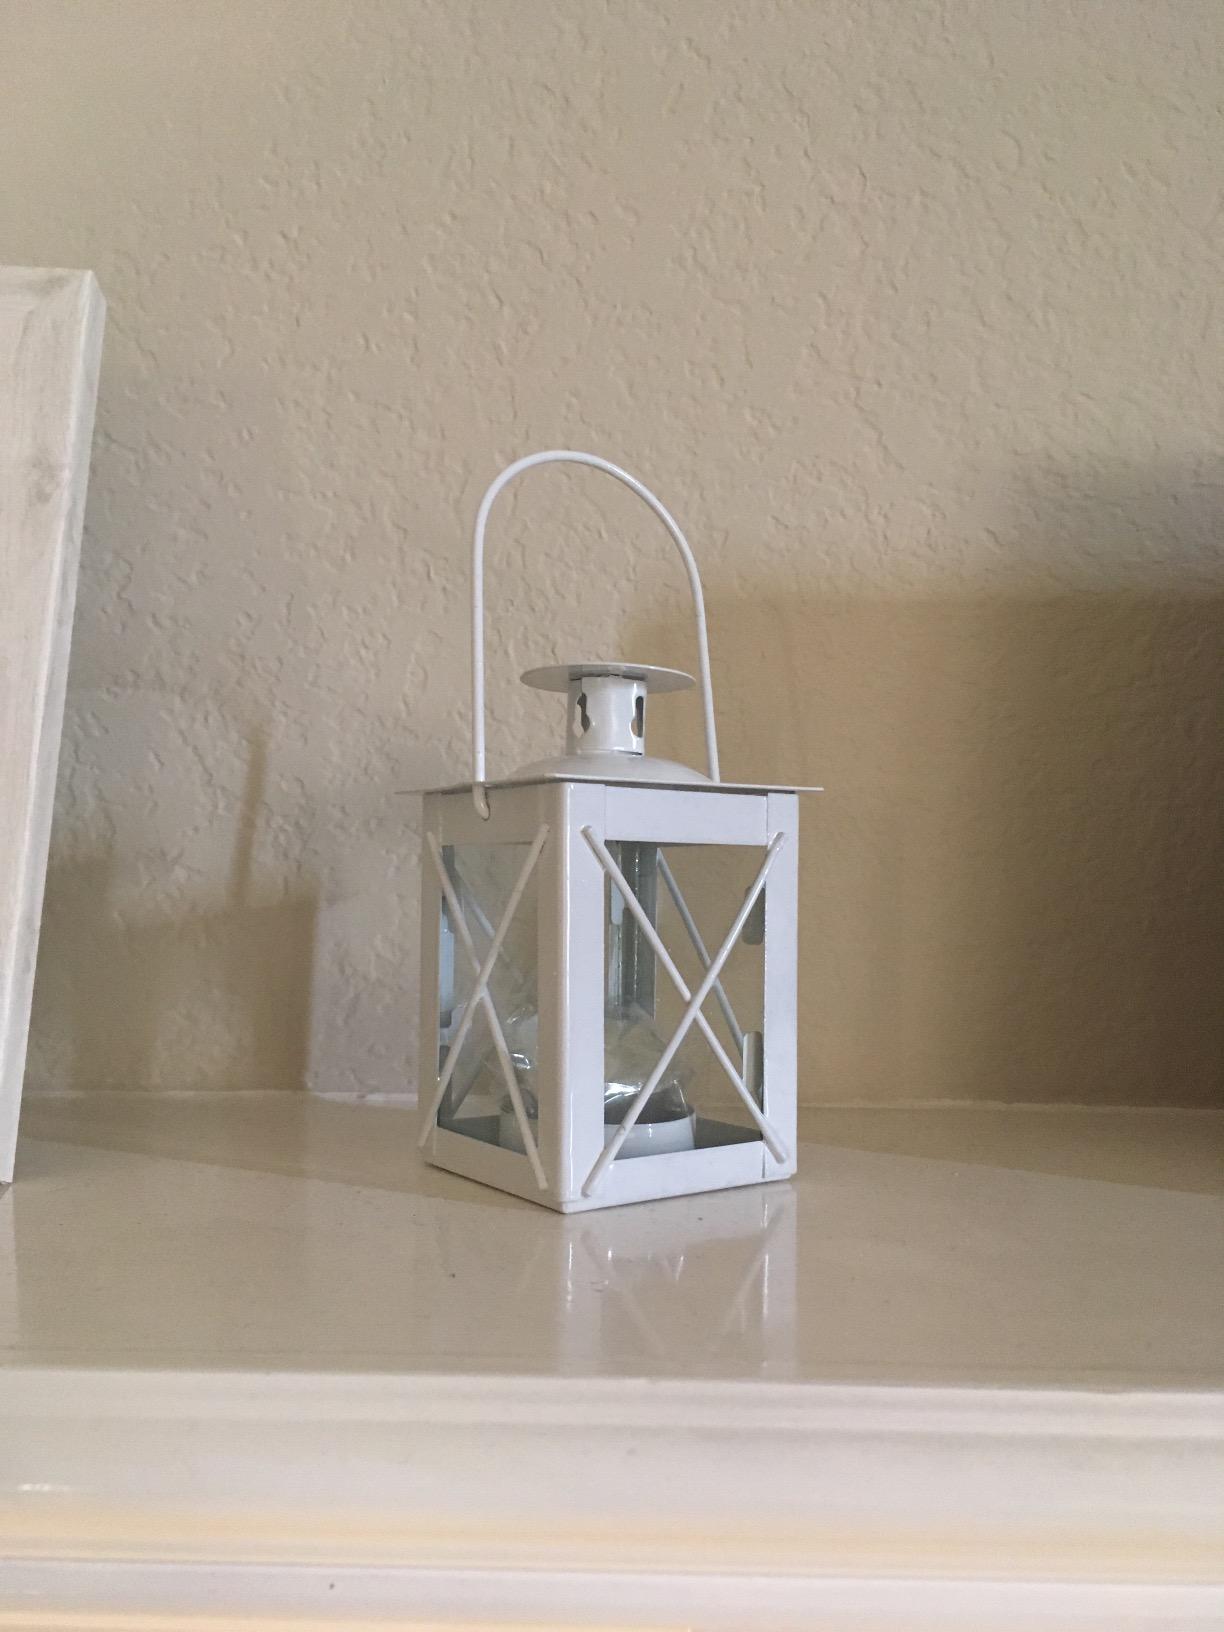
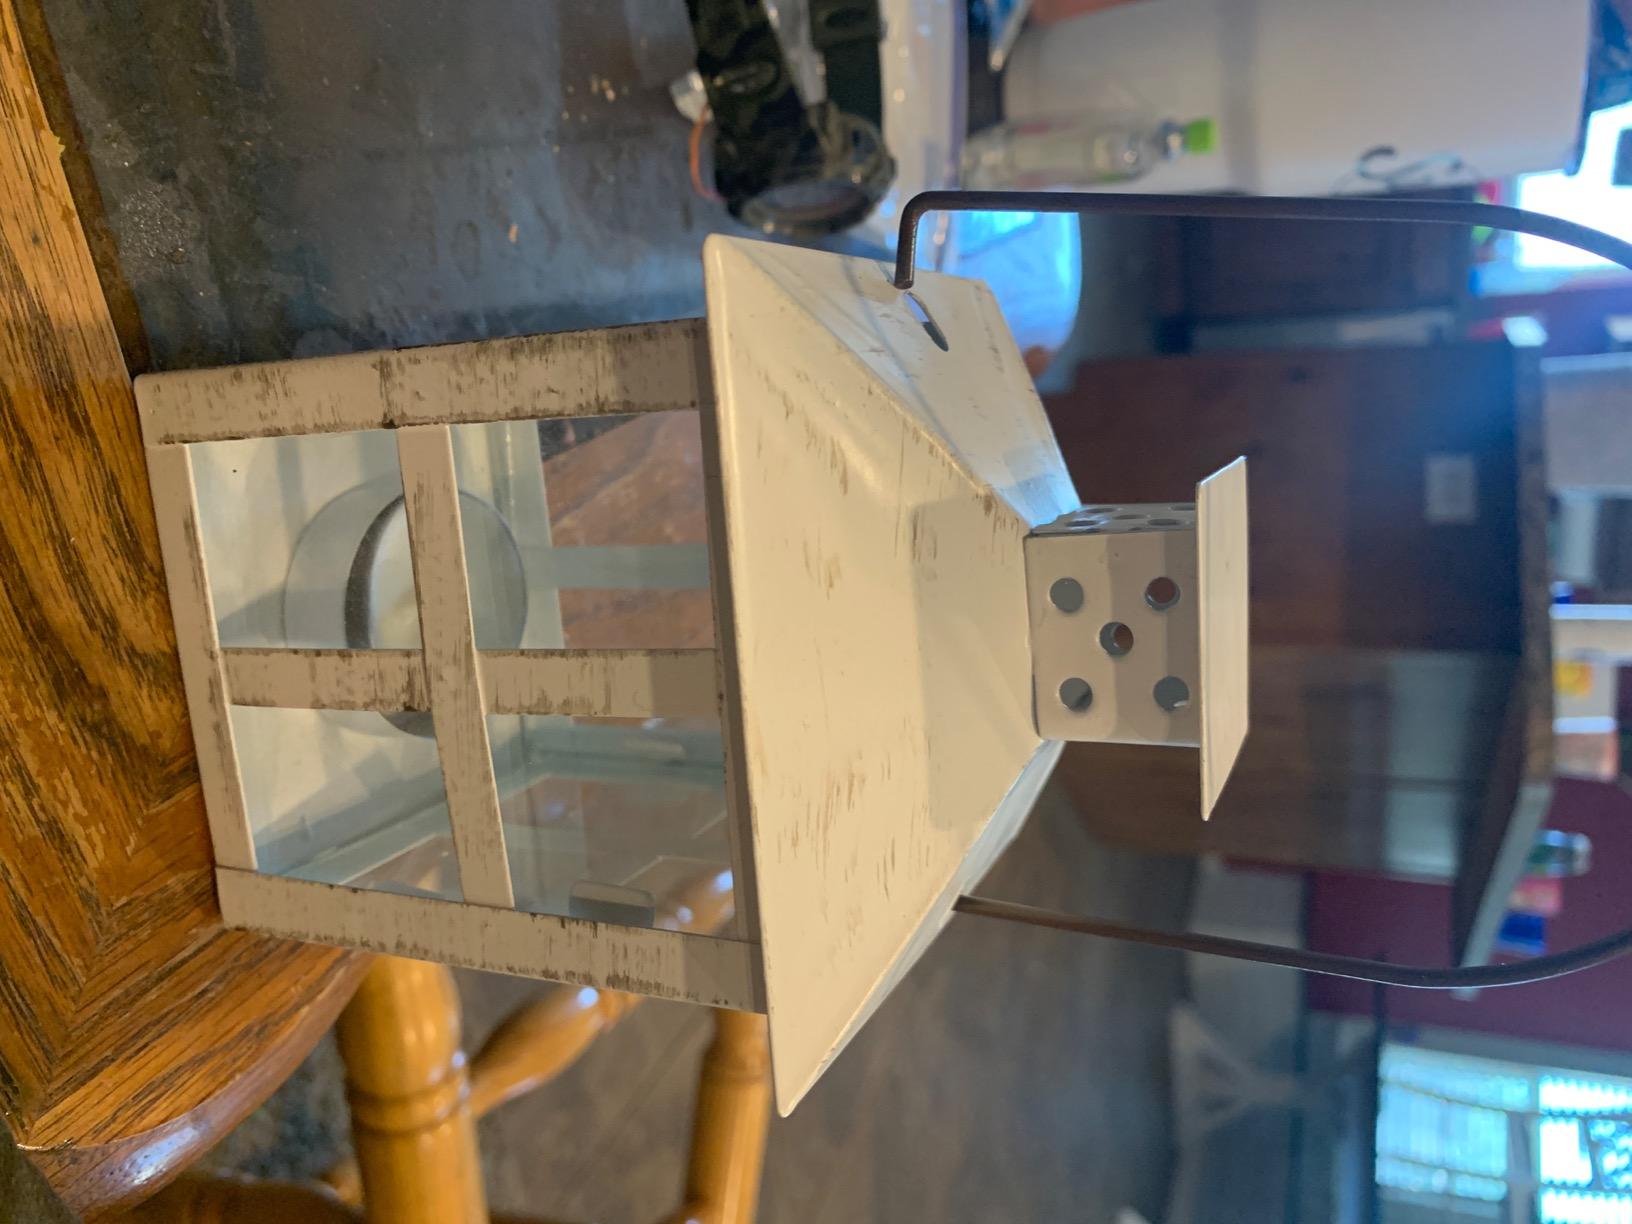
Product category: lantern
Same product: no